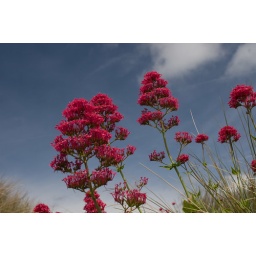
Wild flower in the sand dunes at Gronant